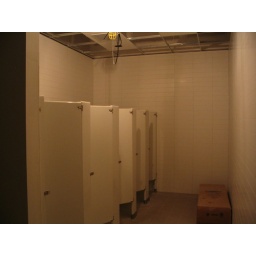
Upper floor bathroom near completion